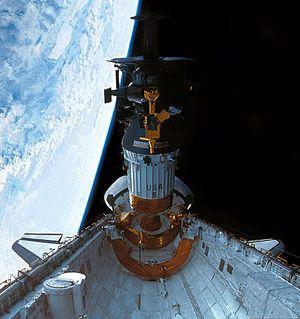
Galileo est une sonde spatiale américaine développée par la NASA qui a pour mission d'étudier la planète Jupiter et ses lunes. Galileo est lancée le 18 octobre 1989 par la navette spatiale américaine Atlantis. La sonde se place en orbite autour de Jupiter le 7 décembre 1995, après un voyage de six ans, au cours duquel elle a recours à l'assistance gravitationnelle de la Terre à deux reprises ainsi qu'à celle de la planète Vénus. Elle circule sur une orbite de deux mois qu'elle parcourt à 35 reprises au cours de la phase scientifique de la mission qui s'achève après deux prolongations en 2003.
L'étage Inertial Upper Stage, ou IUS, est un étage supérieur de fusée développé par la société Boeing pour répondre aux besoins de lancement de satellites géostationnaires et de sondes spatiales par la navette spatiale américaine, en attendant la mise au point du remorqueur spatial « Space Tug ».